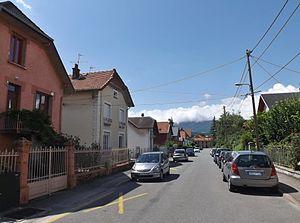
Vue de la partie nord du quartier d'Angleterre, construit au début du XXème siècle, à Chambéry, en Savoie.
Chambéry est une commune française située dans le département de la Savoie en région Auvergne-Rhône-Alpes.